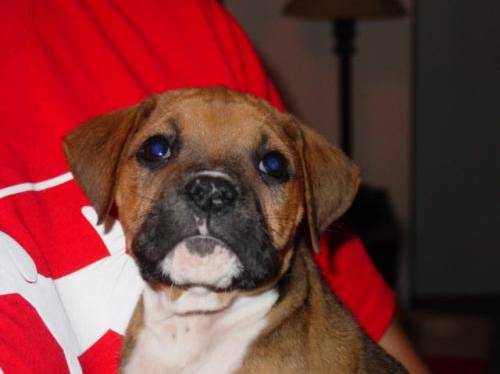
Label: dog